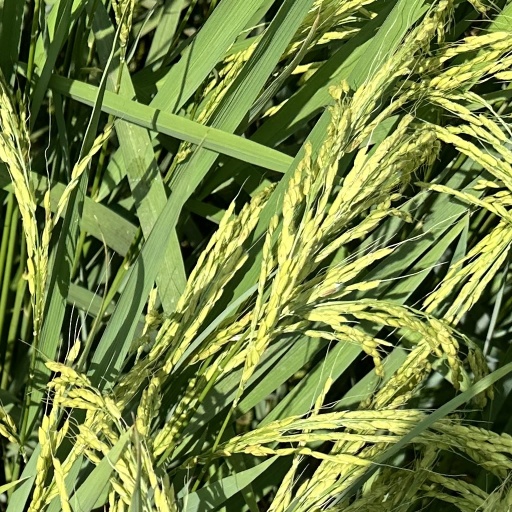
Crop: rice